Urdu literature

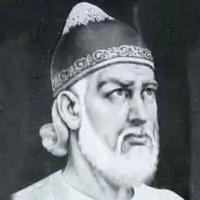
Ghulam Hamdani Mas'hafi, the poet first believed to have coined the name ""Urdu"" around 1780 AD for a language that went by a multiplicity of names before his time.

In the 18th century, the three most important forms of Urdu poetry were "ghazal", the "qasida," and the "masnavi". Shaikh Zahuruddin Hatim was an important poet in Delhi during this period. His major works include two volumes of poetry, "Diwan" and "Diwanzada". Urdu poetry was dominated by Mazhar, Sauda, Mir, and Dard, who later came to be known as “the Four Pillars of Urdu Poetry”. Another major figure was Mir Hasan, known for his "masnavis", the most famous being "Sihar-ul-Bayan," often referred to as "Masnavi e Mir Hasan".